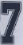
Number: 7